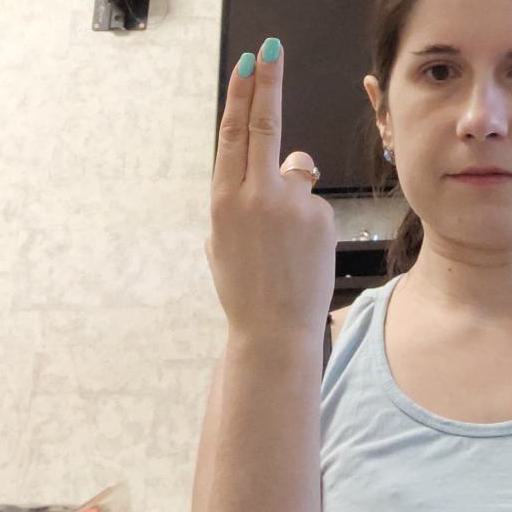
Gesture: two_up_inverted